The International Committee for Standardization of Hematology

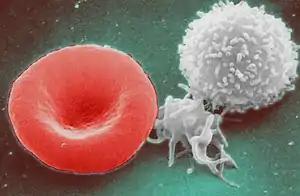
International Council for Standardization in Haematology

The International Council for Standardization of Hematology (ICSH) was originally known as the International Committee for Standardization in Hematology and was initiated by the European Society of Hematology (ESH) in 1963, as a standardization committee [1]. In 1964 it was formally ratified as an organization during a meeting of the International Society of Hematology (ISH), in Stockholm. The ICSH is a non-governmental organization recognized as having formal relations with the World Health Organization (WHO) and is a non-profit organization. The underlying goal of ICSH is to obtain reliable and repeatable results in the laboratory, mainly involving diagnostic haematology. All guidelines and recommendations now include the appropriate level of evidence. ICSH Working Groups review laboratory methods and tools for blood analysis, consider standardization issues, and promote and coordinate scientific work in the development of international standardized materials and guidelines.